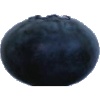
Label: blueberry